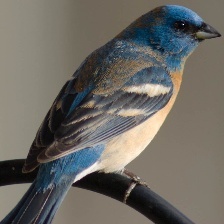
Species: LAZULI BUNTING
Scientific name: PASSERINA AMOENA
ImageNet parent category: indigo_bunting